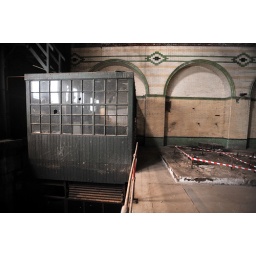
Pic shows an office in the former boiler house at Firth Vickers Staybrite steel works in Sheffield, Yorkshire.